Arcadia High School (Wisconsin)

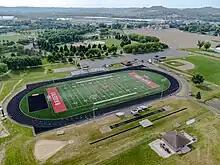
Arcadia High School athletic fields

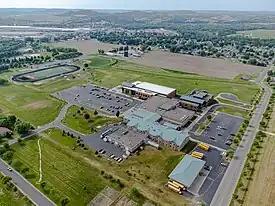
Arcadia High School

Arcadia High School offers a variety of different clubs. Such clubs include FFA, Computer Club, Librarian's club, A-Club, FBLA, FCCLA, NHS, and Masquers. The school also offers activities to keep the students engaged in school. These activities include Forensics and various wood shop activities.